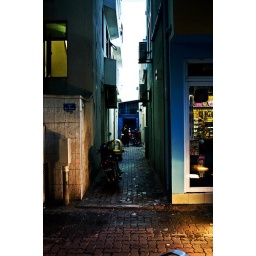
the small street in male